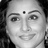
Emotion: happy